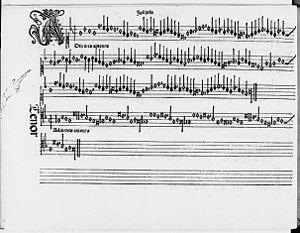
Harmonice Musices Odhecaton, est une anthologie de chansons profanes, publiée par Ottaviano Petrucci en 1501 à Venise. L'ouvrage a été de grande importance à la fois dans l'histoire de l'imprimerie en général et dans la diffusion de la musique de l'école franco-flamande en particulier : il s'agit du premier ouvrage imprimé comprenant de la musique polyphonique ; de surcroît, il est entièrement consacré au répertoire des franco-flamands.
Pendant la Renaissance, la musique instrumentale prend un essor considérable grâce à l'édition musicale. La création de l'imprimerie musicale permet en effet la diffusion des œuvres de façon rapide et étendue. On connait quelques manuscrits isolés de musique de clavier : le Robertsbridge, le Codex Faenza, le Buxheimer Orgelbuch, mais il fallut attendre 1473 pour que se développe l'imprimerie musicale.